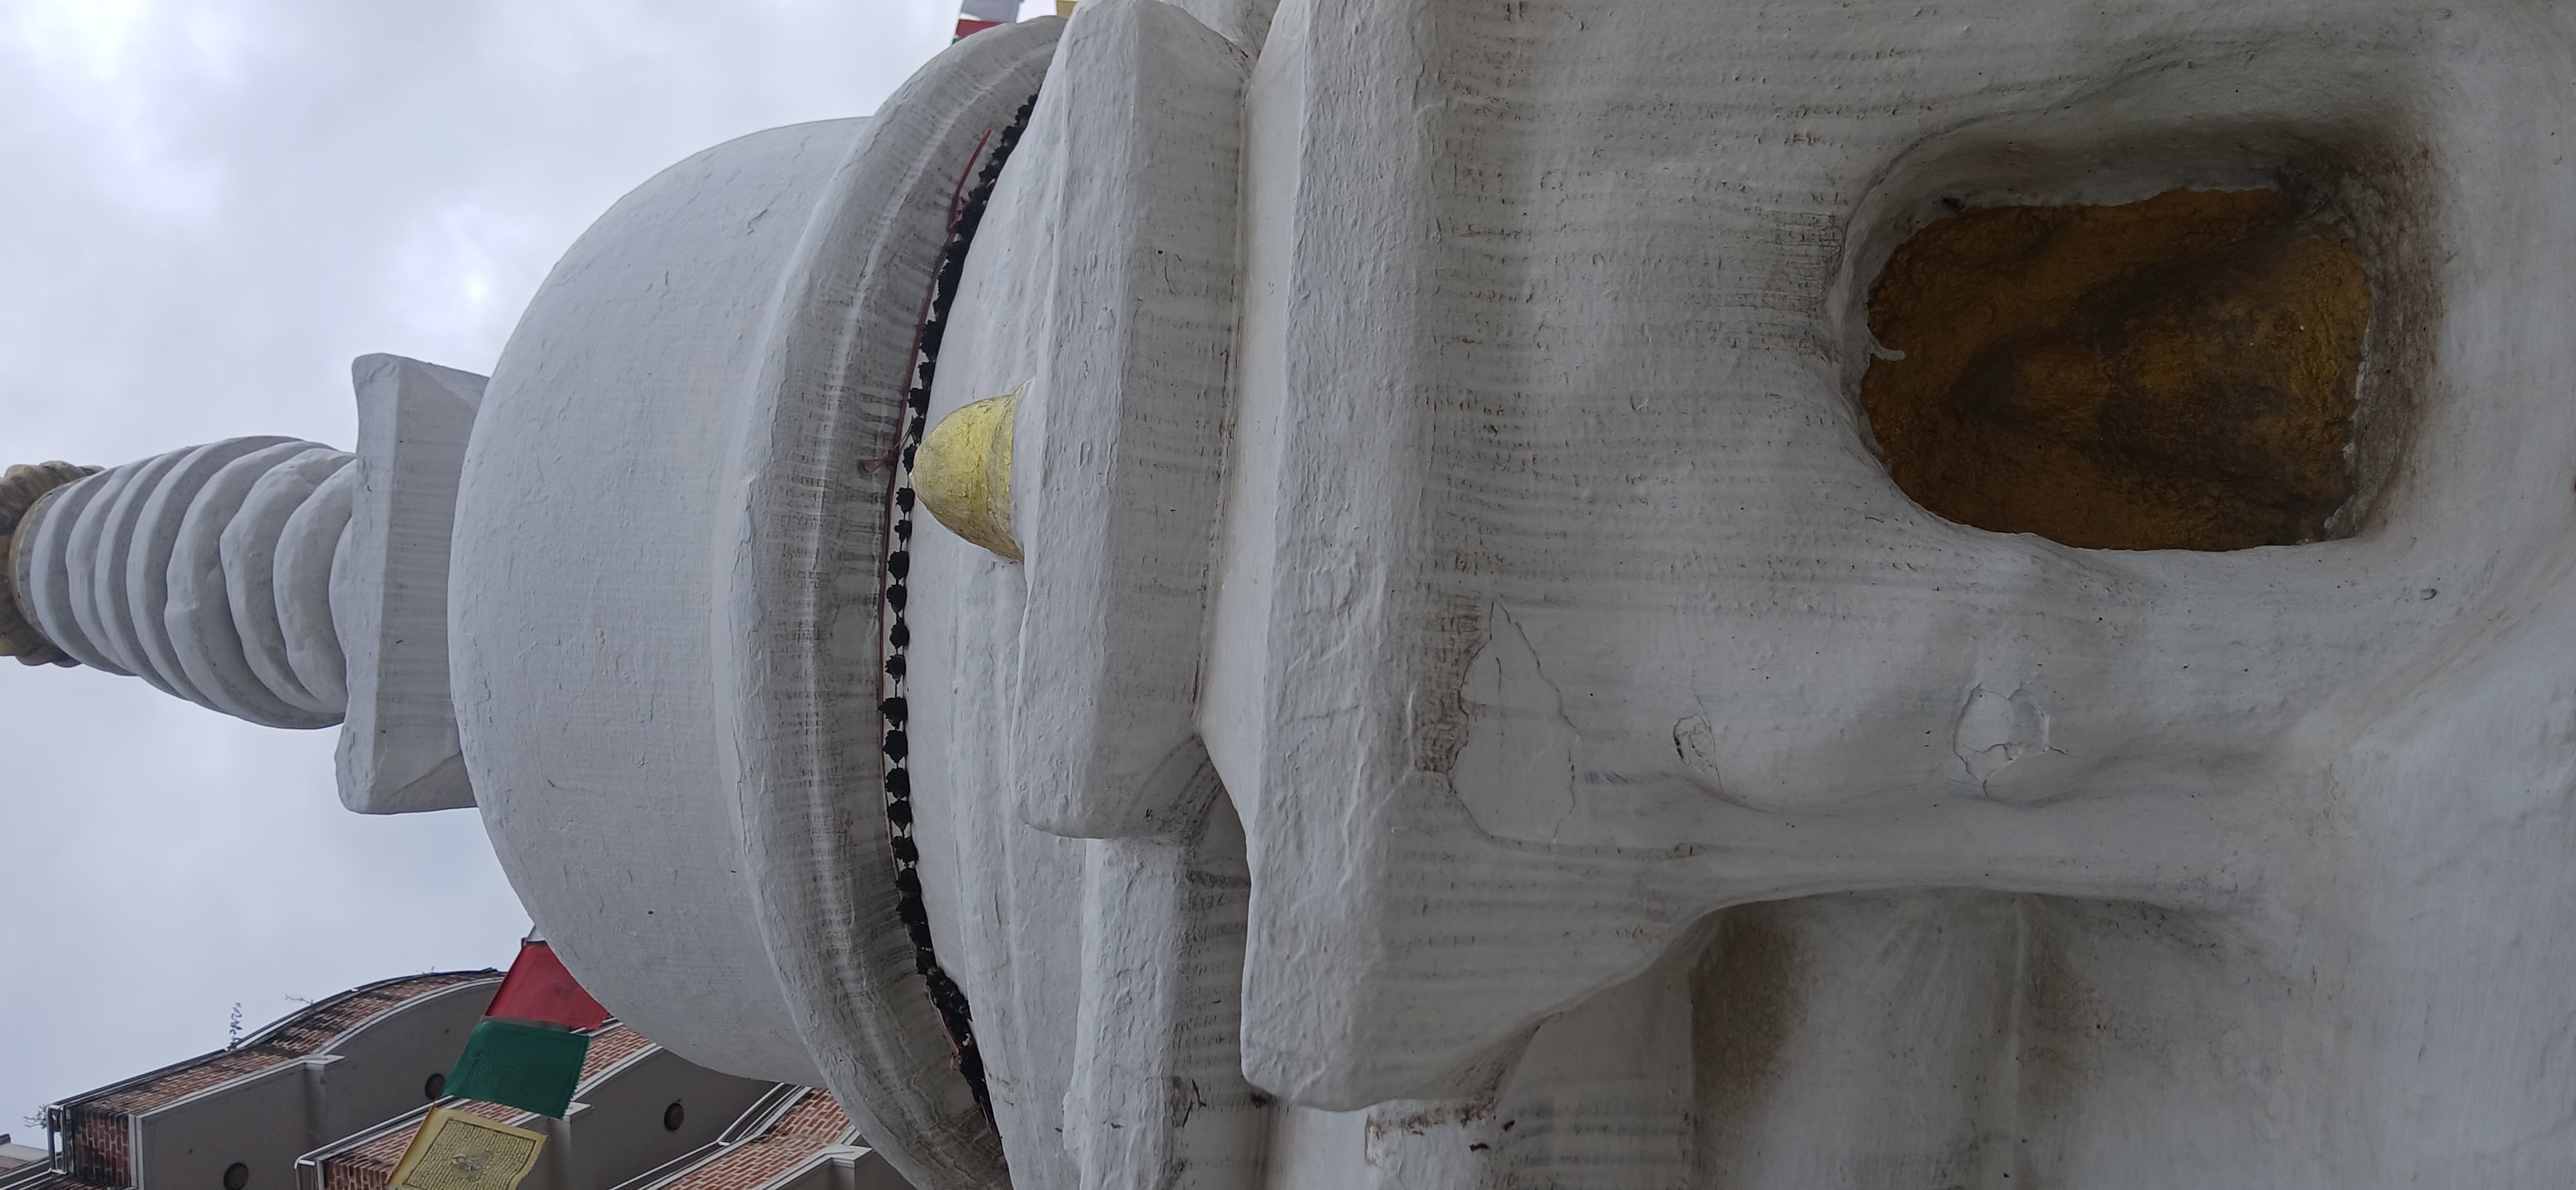
Heritage site: Ashok_stupa_Chaitya